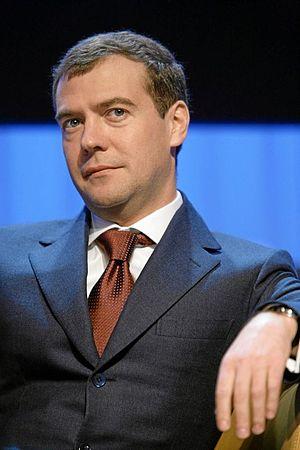
Le premier vice-président du gouvernement russe est un membre du gouvernement de la Fédération de Russie.